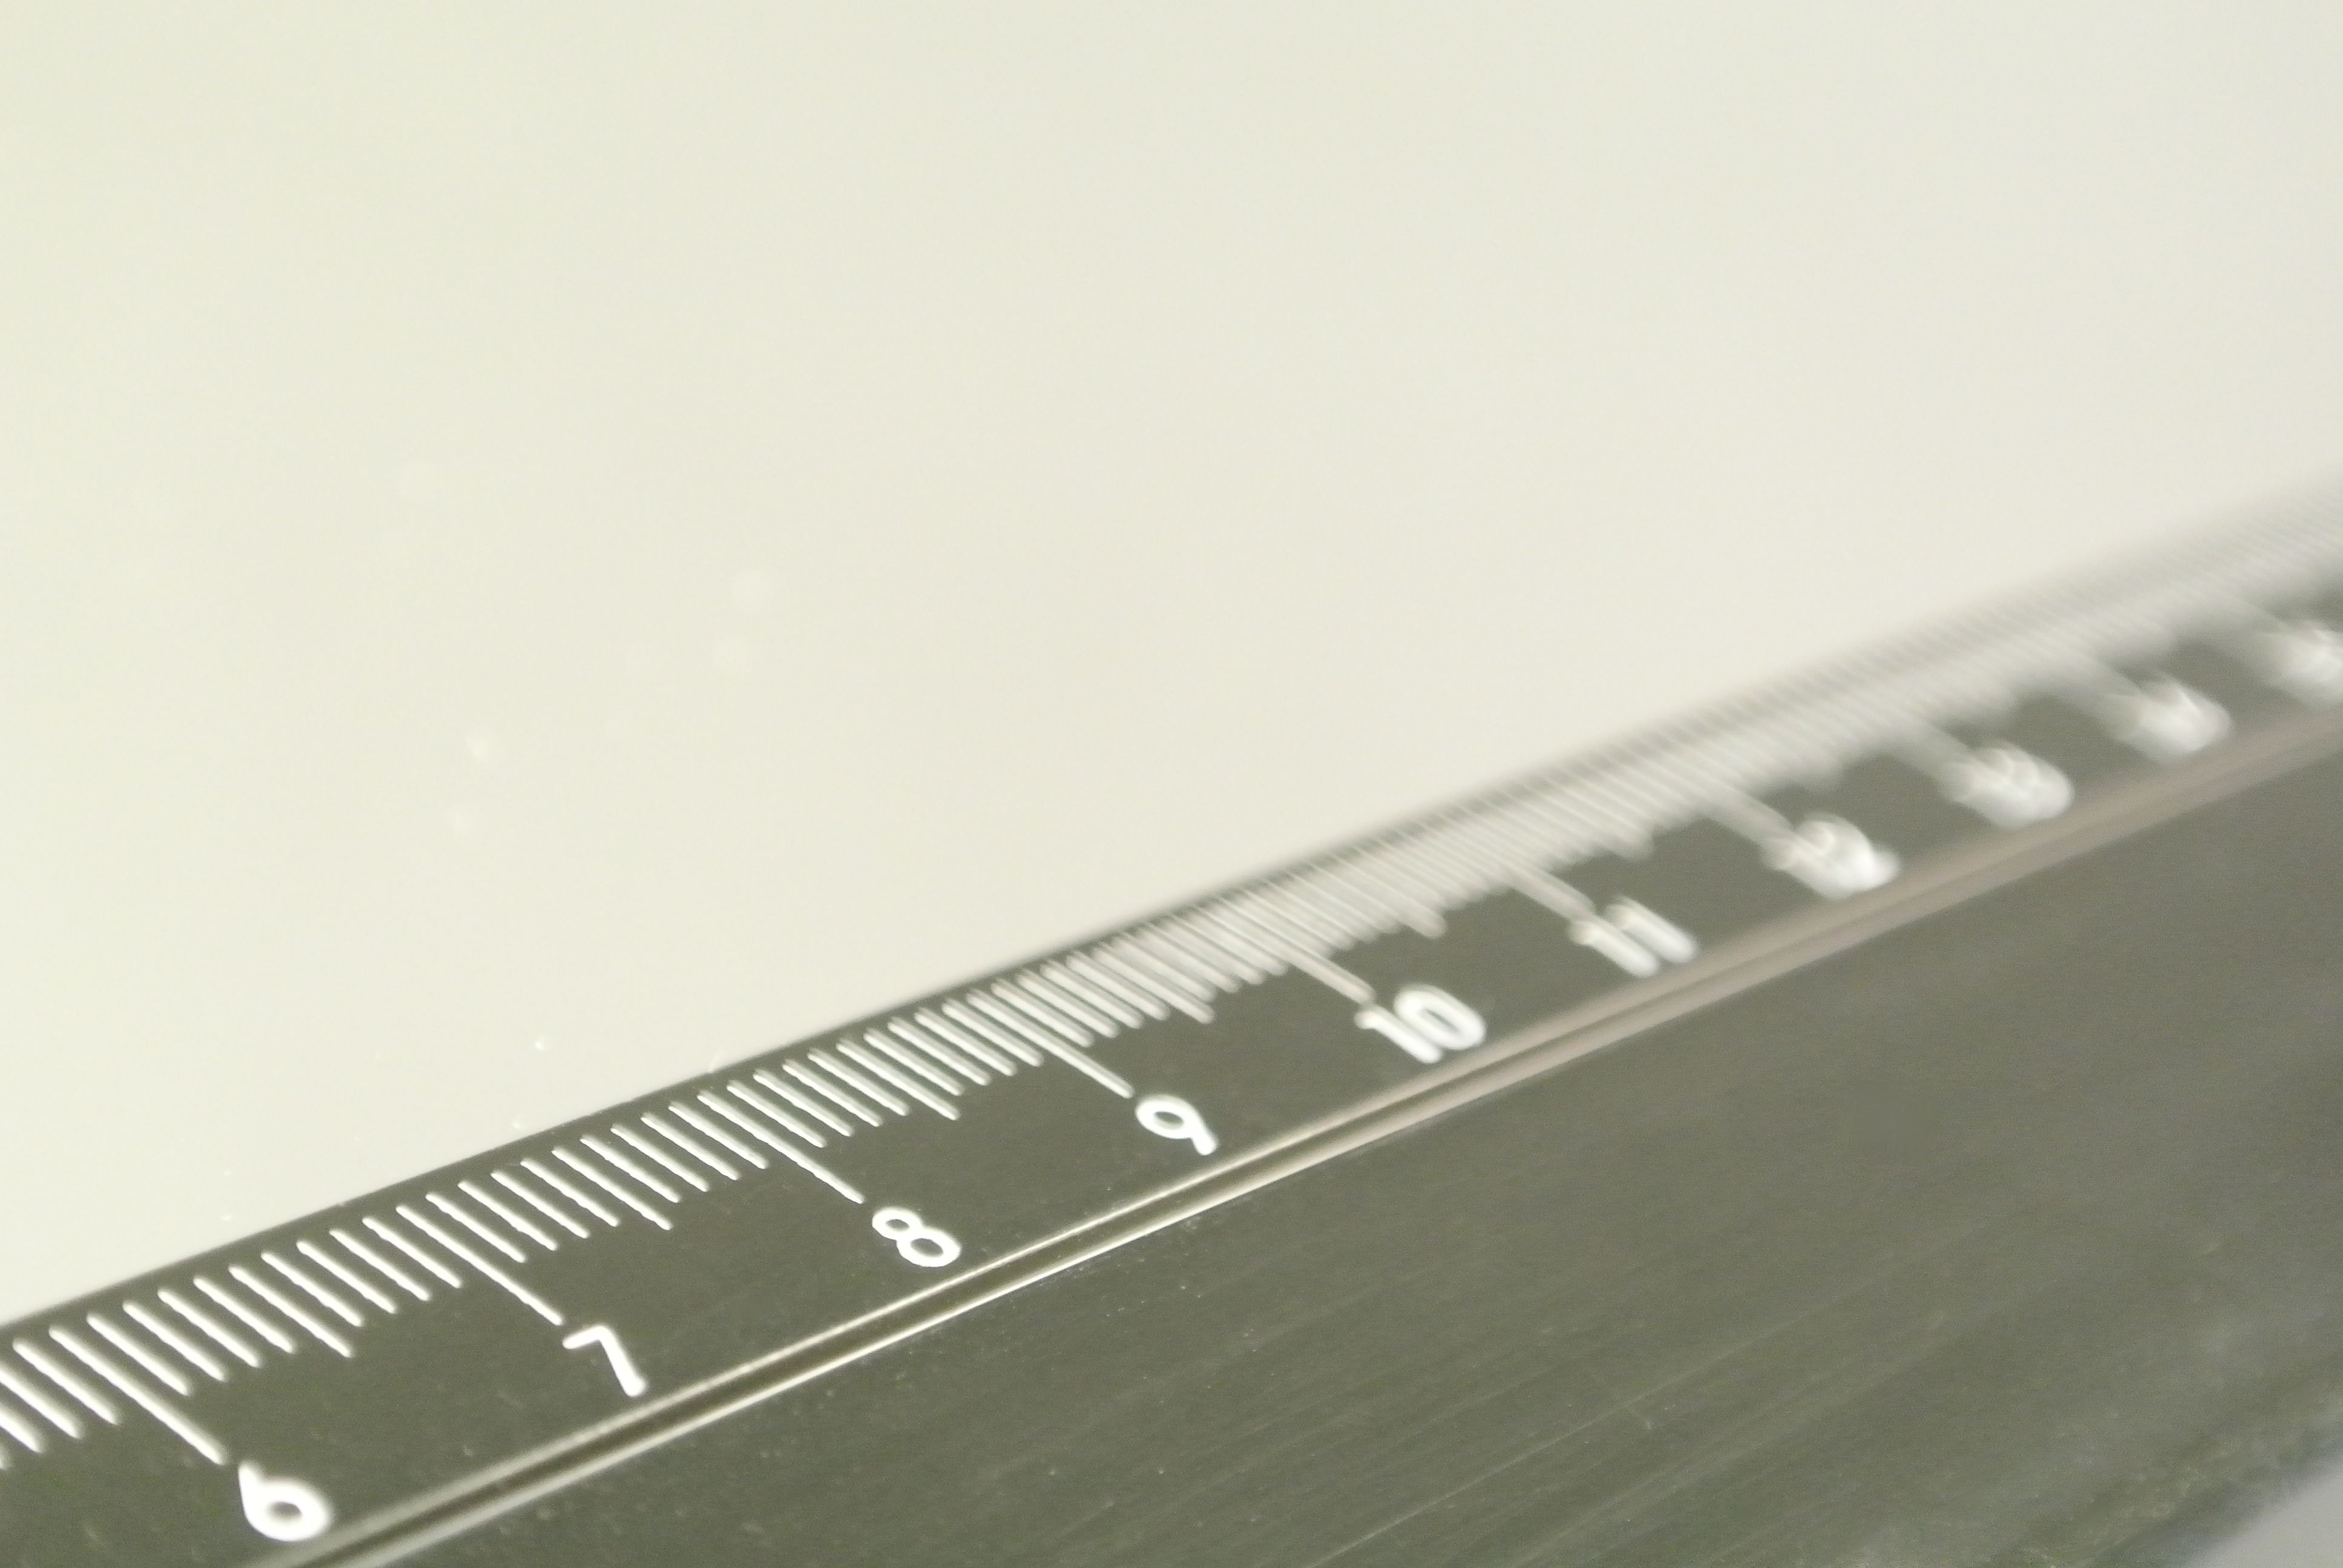
technology, line, measure, ruler, lighting, dimension